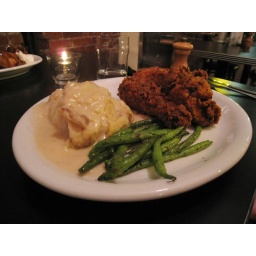
Food at Kenny &amp;amp; Zuke's, where Sean's chicken was fried in duck fat.